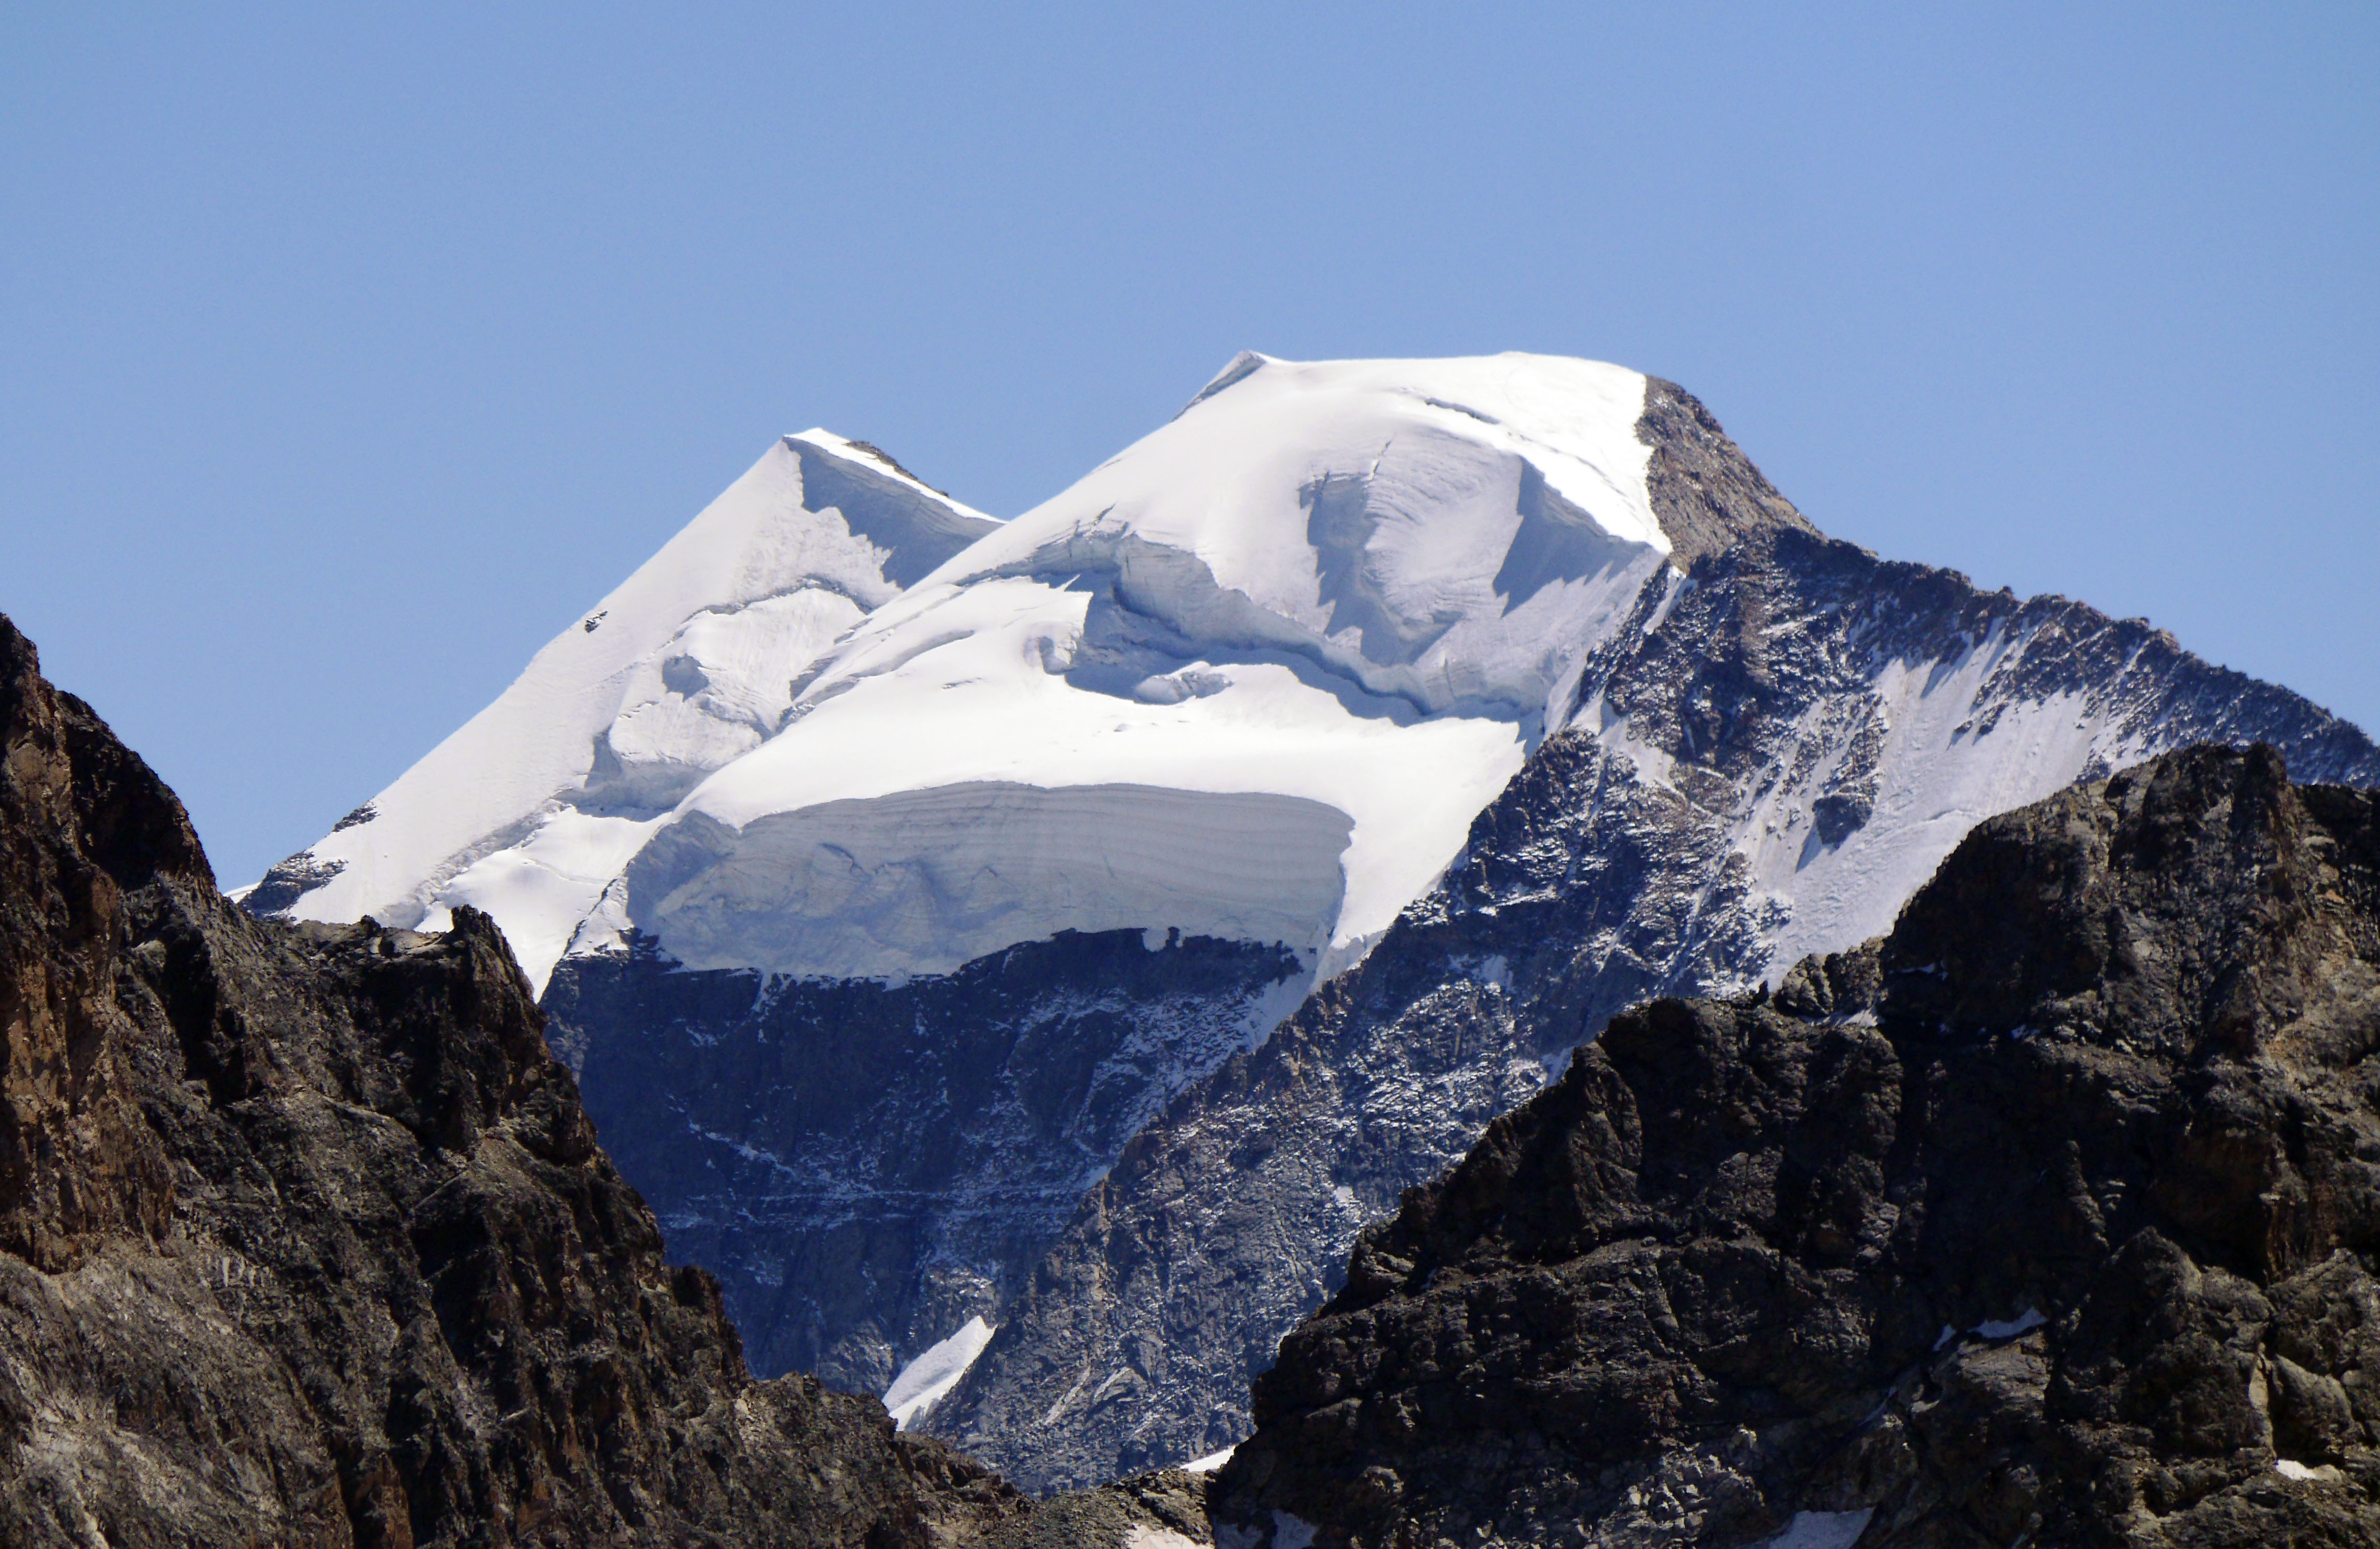
rock, mountain, snow, winter, adventure, mountain range, ice, alpine, ridge, summit, mountaineering, mountains, alps, plateau, switzerland, snow cap, fell, cirque, engadin, landform, high alps, firn, rh tikon, graub nden, southeast switzerland, bernina group, piz palu, bernina, loose snow avalanches, almost 4000m, geographical feature, mountainous landforms, glacial landform, geological phenomenon